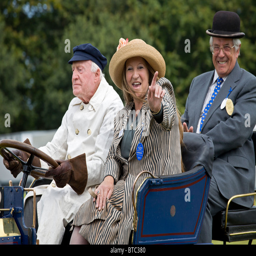
person , president of show , at the event .